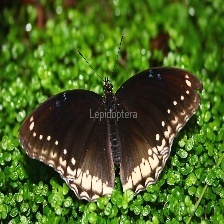
Species: GREAT EGGFLY